Fort Tejon

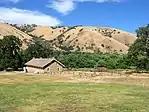
Fort Tejon Barracks

Fort Tejon in California is a former United States Army outpost which was intermittently active from June 24, 1854, until September 11, 1864. It is located in the Grapevine Canyon ("La Cañada de las Uvas") between the San Emigdio Mountains and Tehachapi Mountains. It is in the area of the Tejon Pass along Interstate 5 in Kern County, California, the main route through the mountain ranges separating the Central Valley from the Los Angeles Basin and Southern California. The fort's location protected the San Joaquin Valley from the south and west.